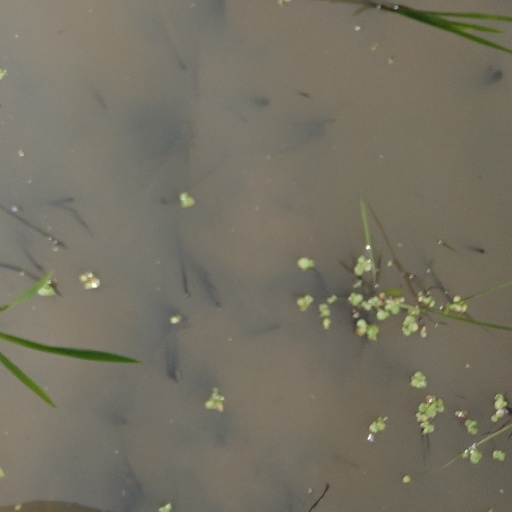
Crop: rice